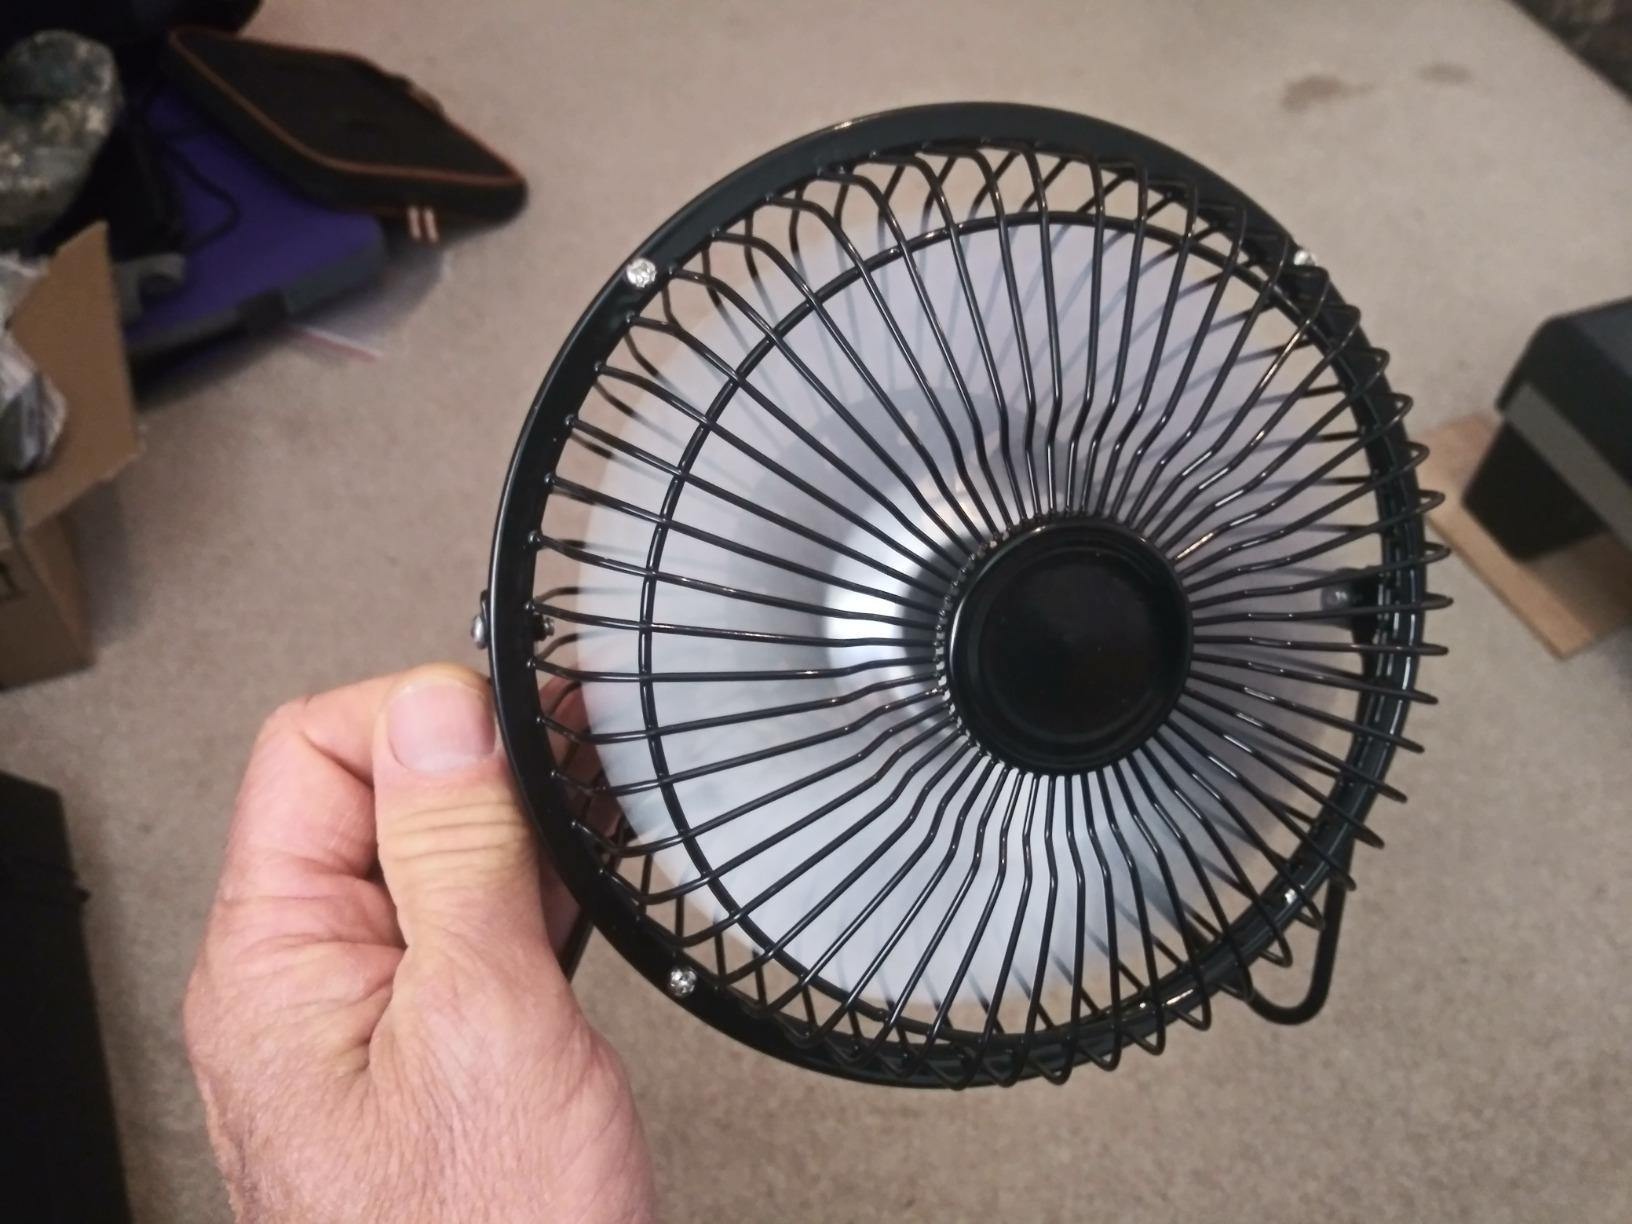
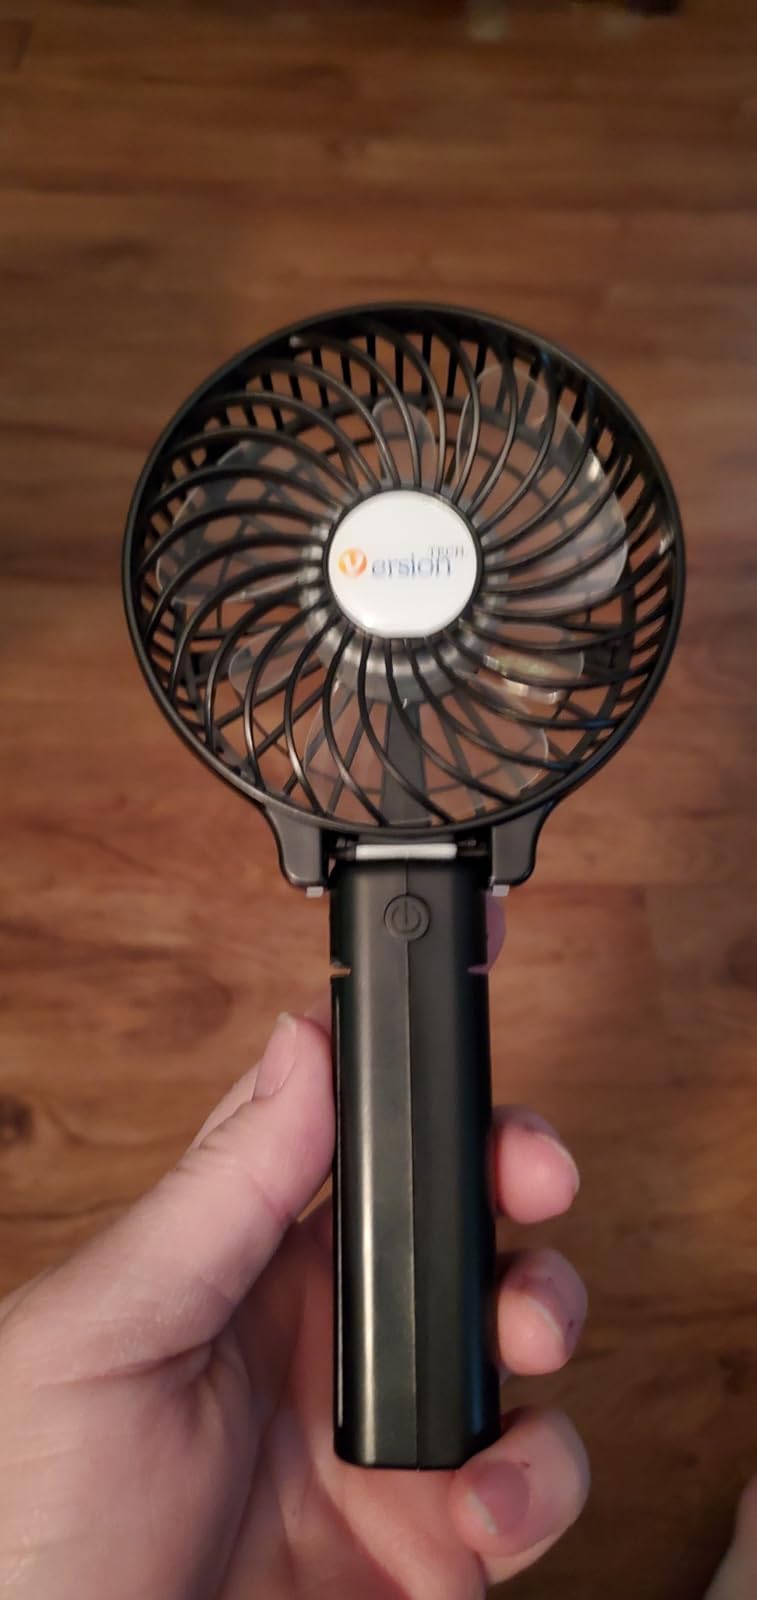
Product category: fan
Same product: no